Pattuvam

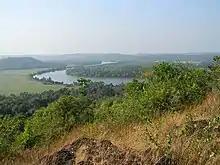
Pattuvam river seen from Mangalassery

Pattuvam is a village in Kannur district in the Indian state of Kerala. It is bordered by the Kuppam river on the north, west and south (known locally as Pattuvam river). It shares a border with Taliparamba municipality on the east. A bridge over the river connects Pattuvam to Kottakkeel of Ezhome village in the northwest.